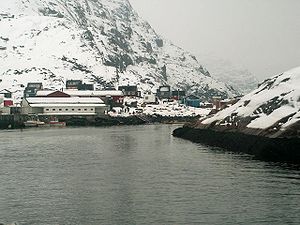
Aappilattoq (Kujalleq)
Fotografi fra Aappilattoq i december 2005.
Aappilattoq er en by i det sydligste Grønland. Den ligger ca. 50 km fra Kap Farvel. Byen har ca. 160 indbyggere og hører under Nanortalik præstegæld der modsvarer den tidligere Nanortalik Kommune der nu hører under Kujalleq Kommune.